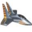
Label: airplane